Philip Robins

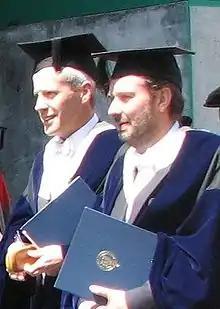
Philip Robins (right) as the Junior Proctor at Encaenia 2009.

Philip Robins is an Oxford University Reader in Politics and International Relations, with special reference to the Middle East, and a Fellow of St. Antony's College, University of Oxford. Before that, he was the Head of the Middle East Program, which he founded, at the Royal Institute of International Affairs, Chatham House, in London, which he joined in September 1987.